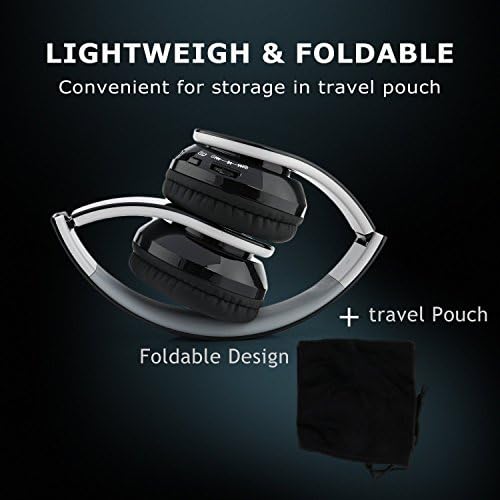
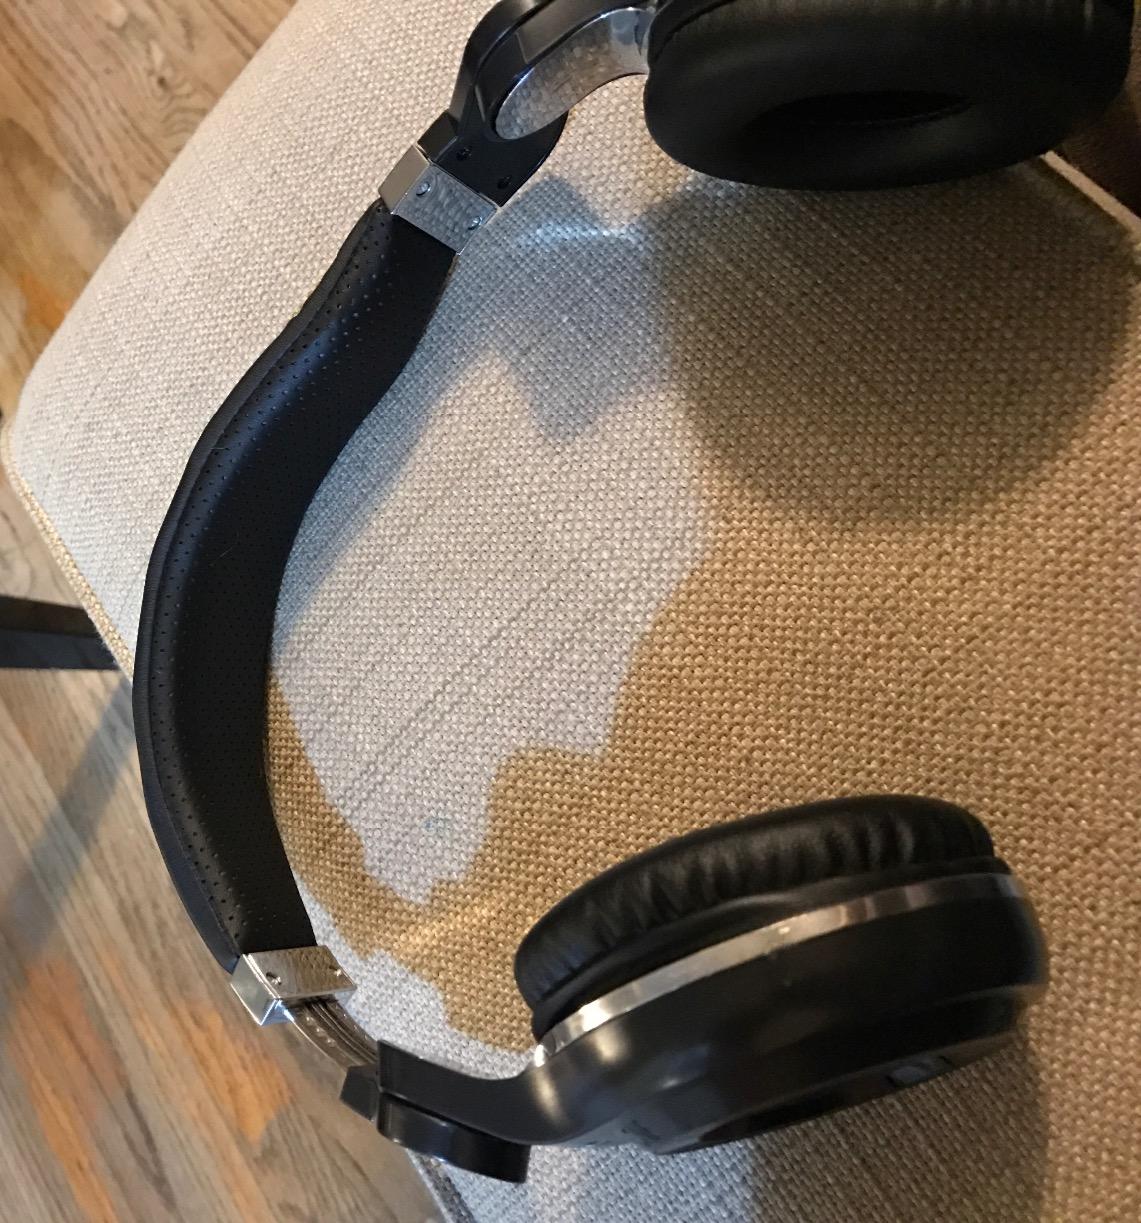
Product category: headphones
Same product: no